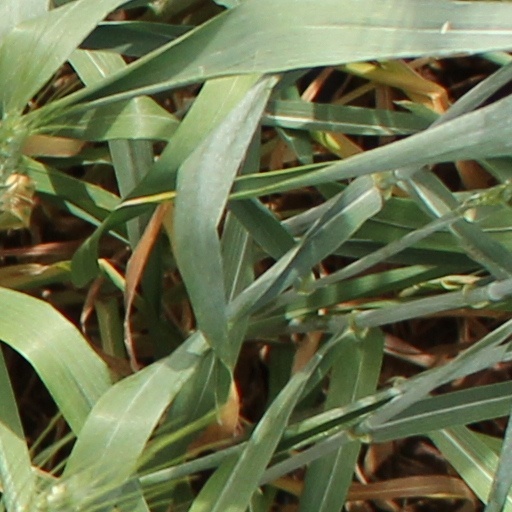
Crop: wheat